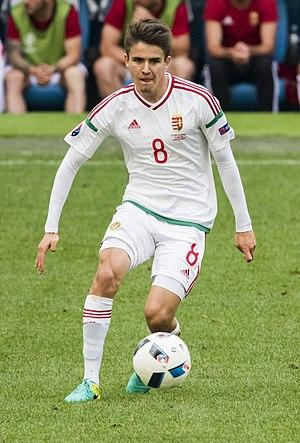
Ádám Nagy, né le 17 juin 1995 à Budapest, est un footballeur international hongrois, il évolue au poste de milieu de terrain à Bristol City.